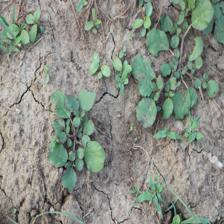
Label: BroadLeafWeed